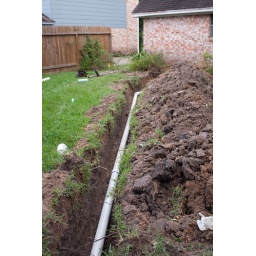
The trench going to my house with the new plumbing. Notice the gap in the fence where they brought the mini-backhoe through.